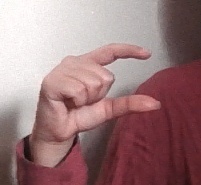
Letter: dal